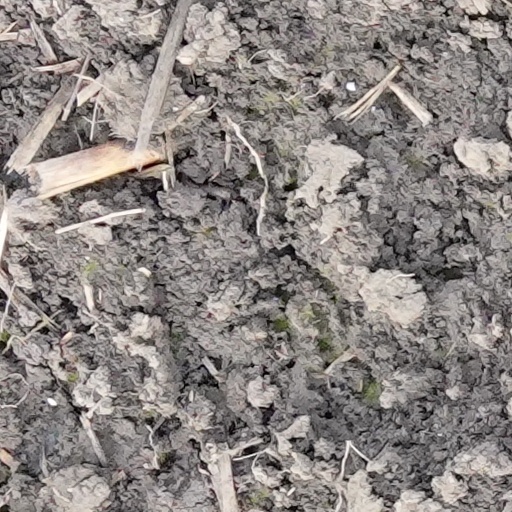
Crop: wheat